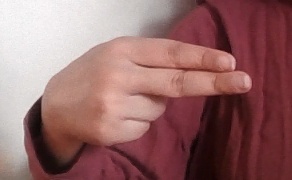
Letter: ain